West Fifth Street-West Sixth Street Historic District

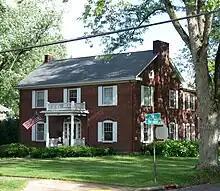
McCain house, 1924, Colonial Revival

The Harry and Irene McCain house at 914 W 5th St is another Colonial Revival house, this one clad in brick instead of wood. It was built in 1924 by Charles Blodgett for another daughter and her husband, Harry McCain. The architect was A.F. Billmeyer of Wisconsin Rapids. Like Blodgett's own house, the front door is framed by sidelights, sheltered by a portico supported by columns, and the front is symmetric around the door. Unlike the Blodgett house, a fanlight crowns the doorway, the top of the portico forms a little balcony, and a 2-story wing off the back contains a sun porch. Harry McCain and Wilbur Johnson, Blodgett's other son-in-law, bought the old Rose Brothers Department Store and renamed it the McCain-Johnson Store in 1921. Harry was appointed one of Marshfield's first water and light commissioners, when that board was established in 1933.